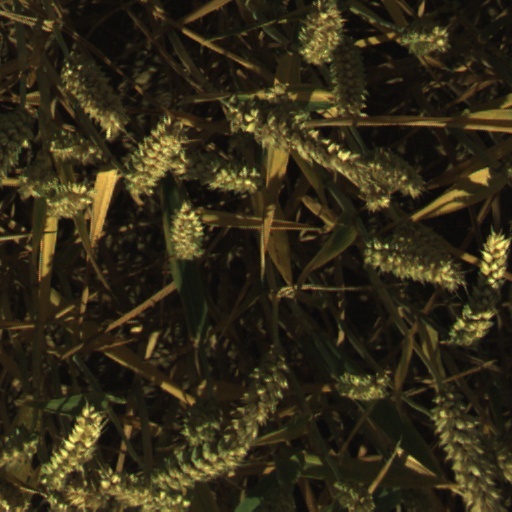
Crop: wheat